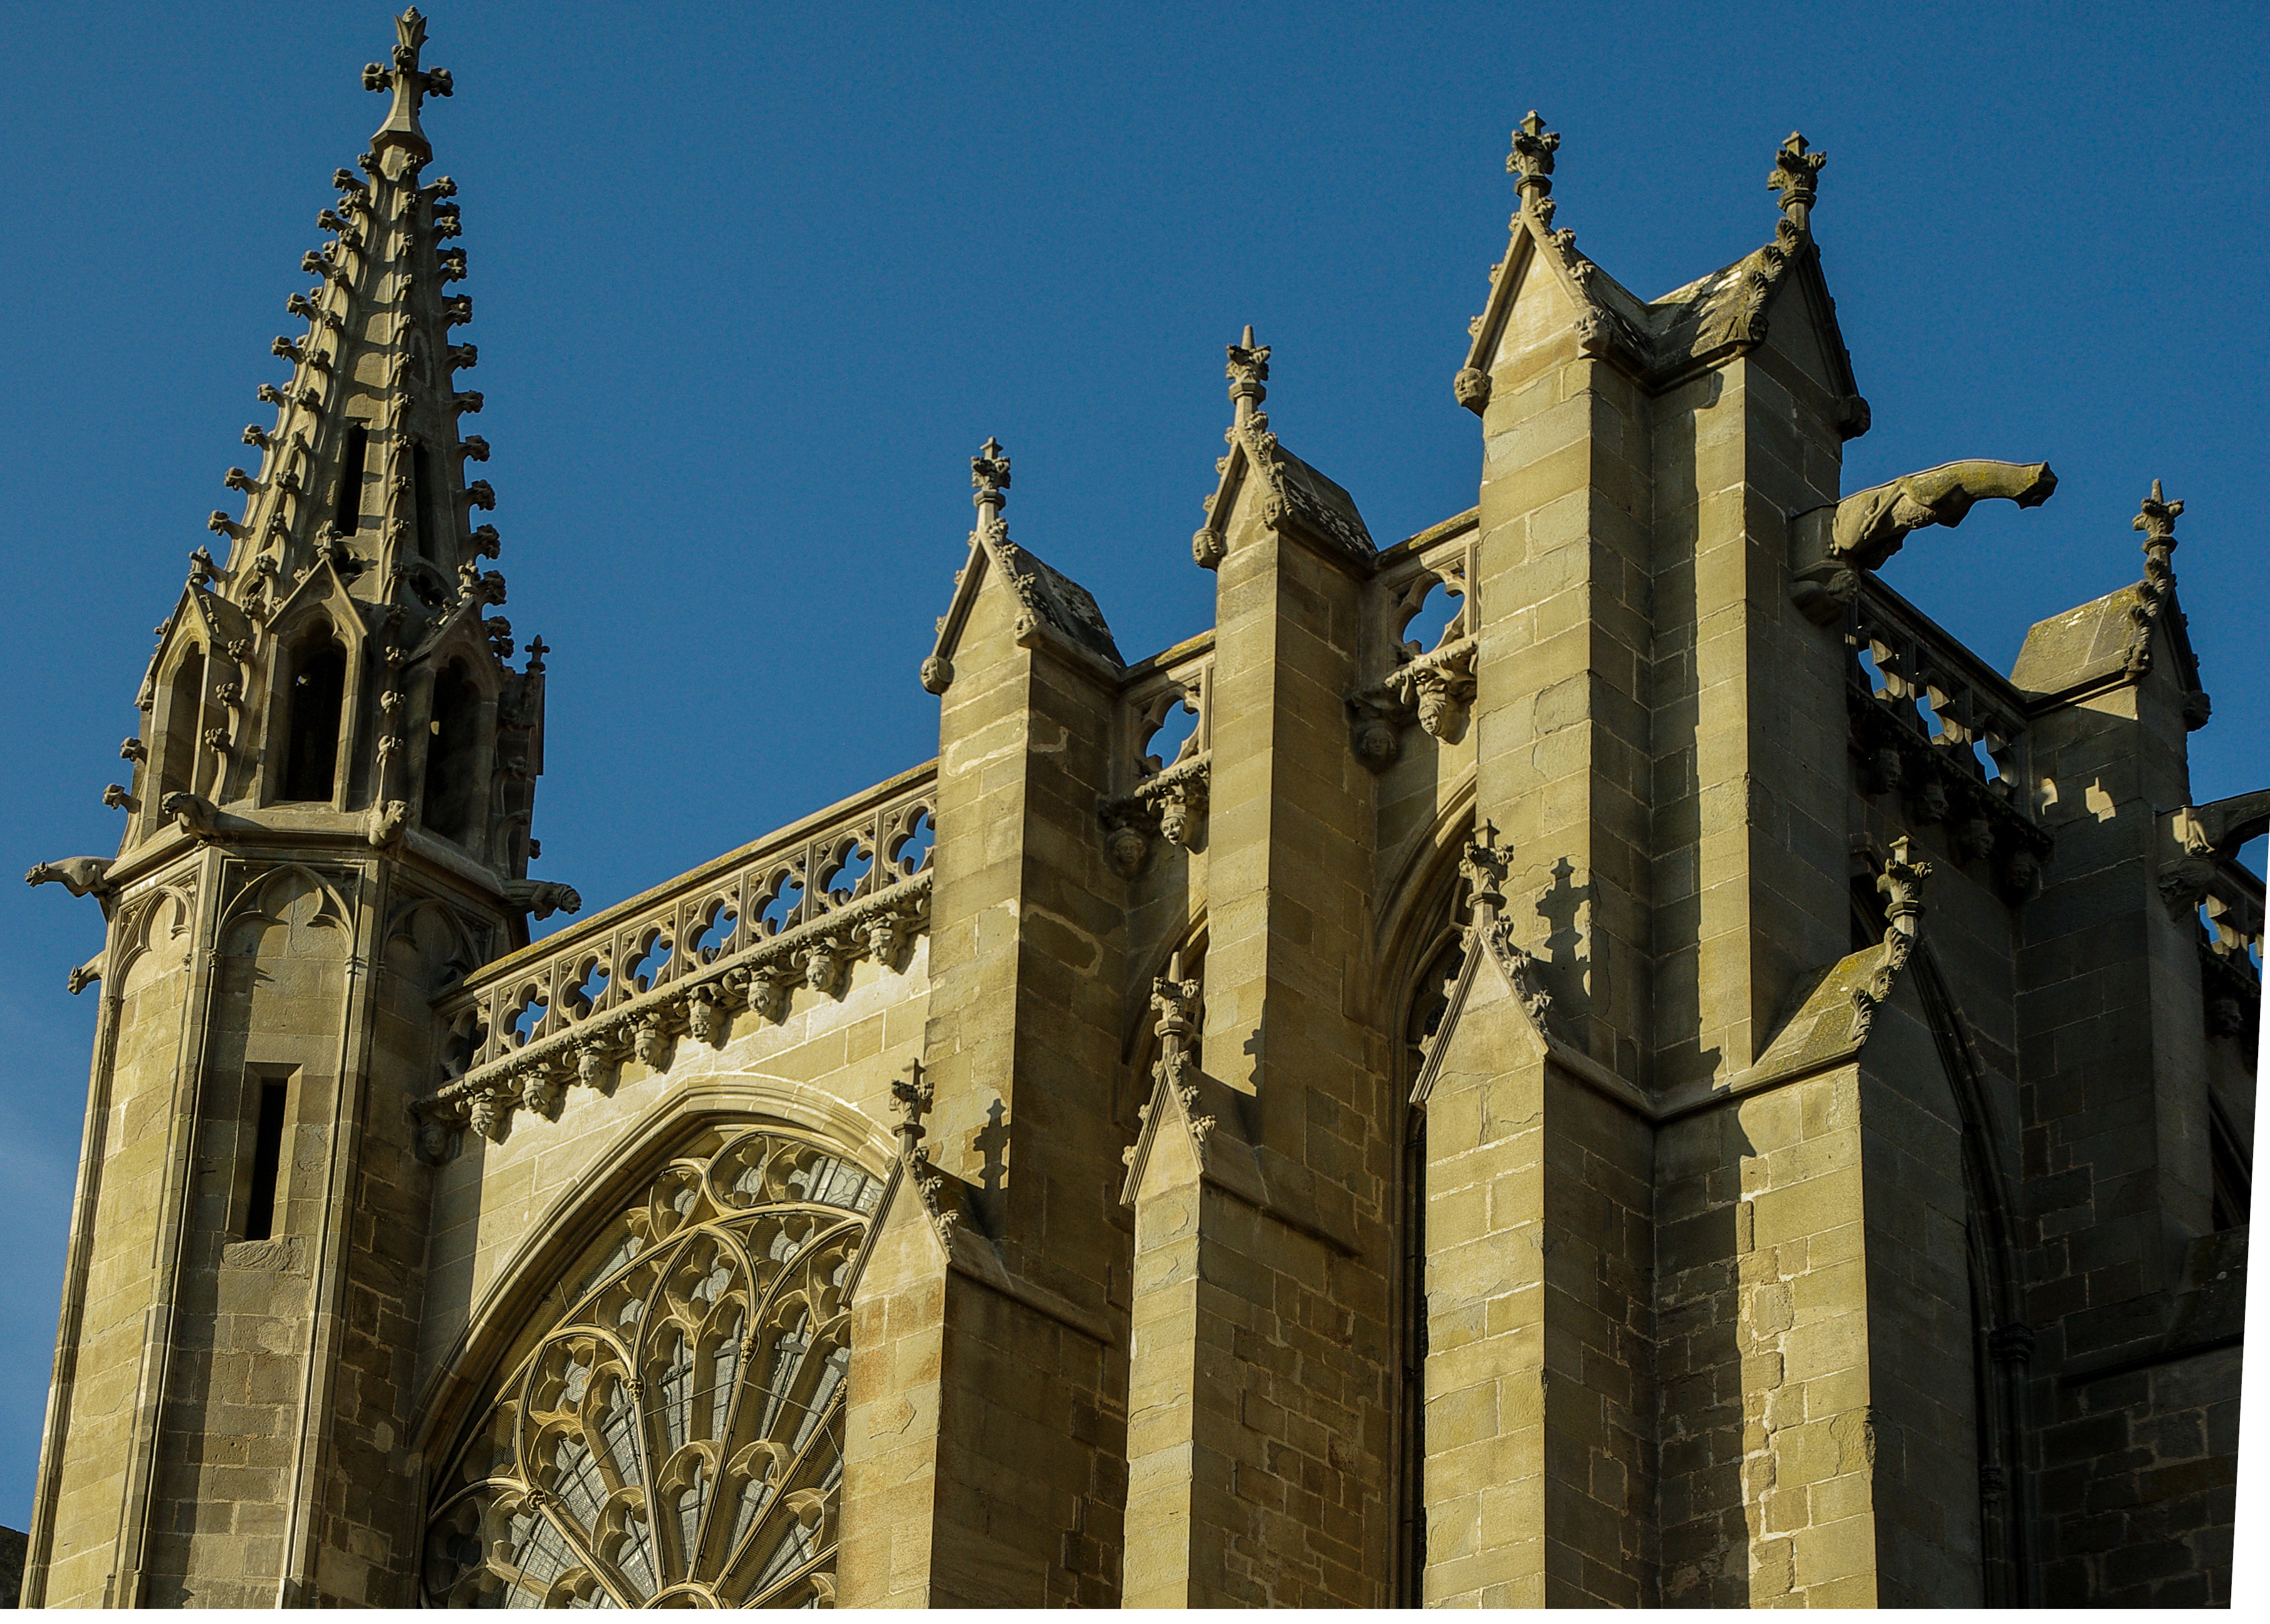
building, palace, france, landmark, facade, church, cathedral, gothic, place of worship, spire, monastery, carcassonne, middle ages, rosette, gothic architecture